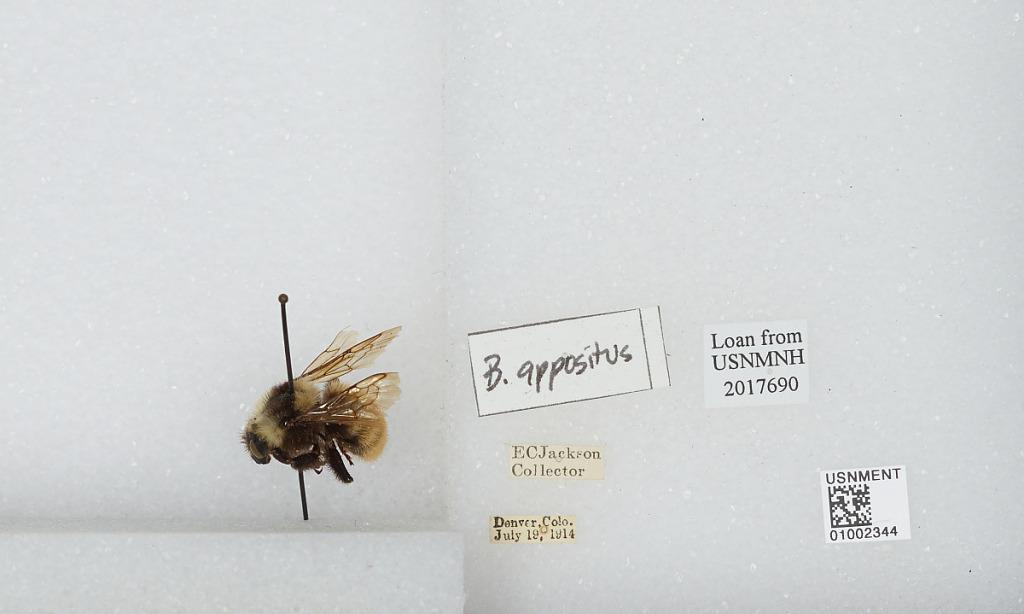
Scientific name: Bombus (Subterraneobombus) appositus Cresson
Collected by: E. Jackson
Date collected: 1914-7-19
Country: United States
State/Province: Colorado
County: Denver
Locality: Denver
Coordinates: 39.7392, -104.985